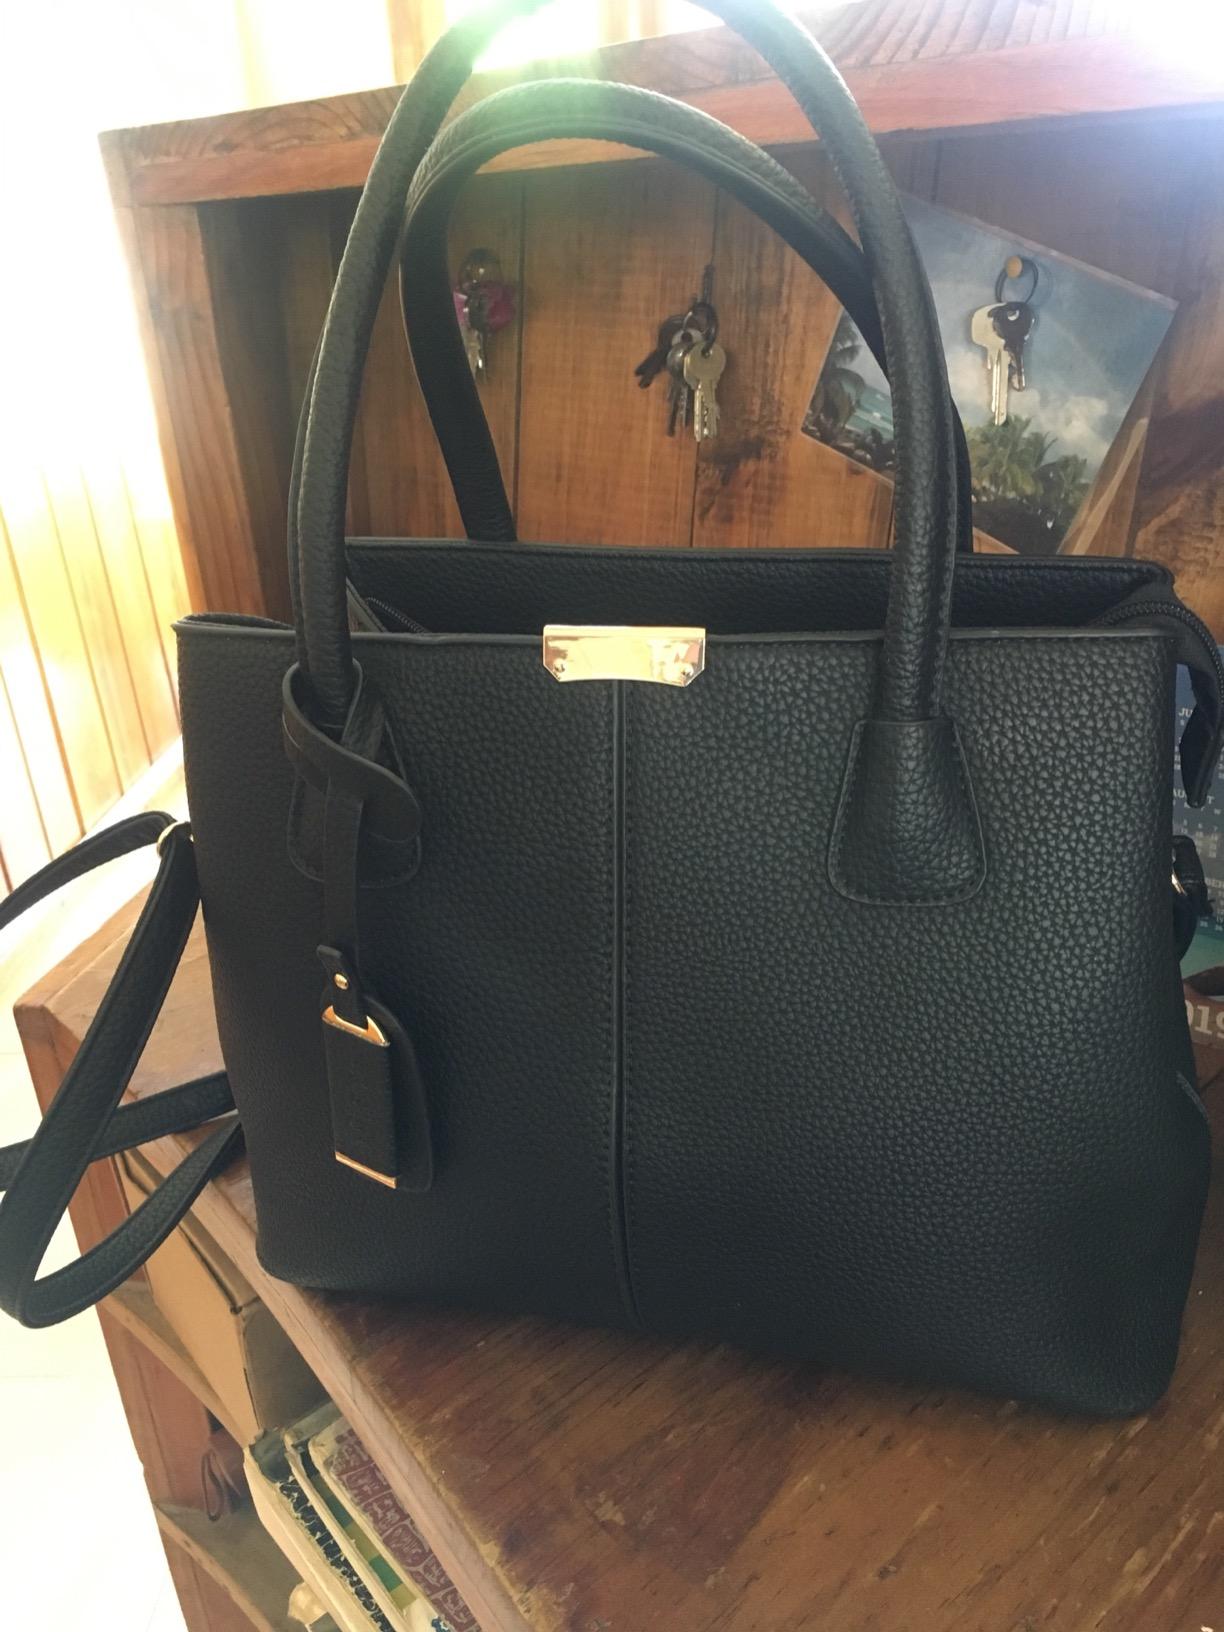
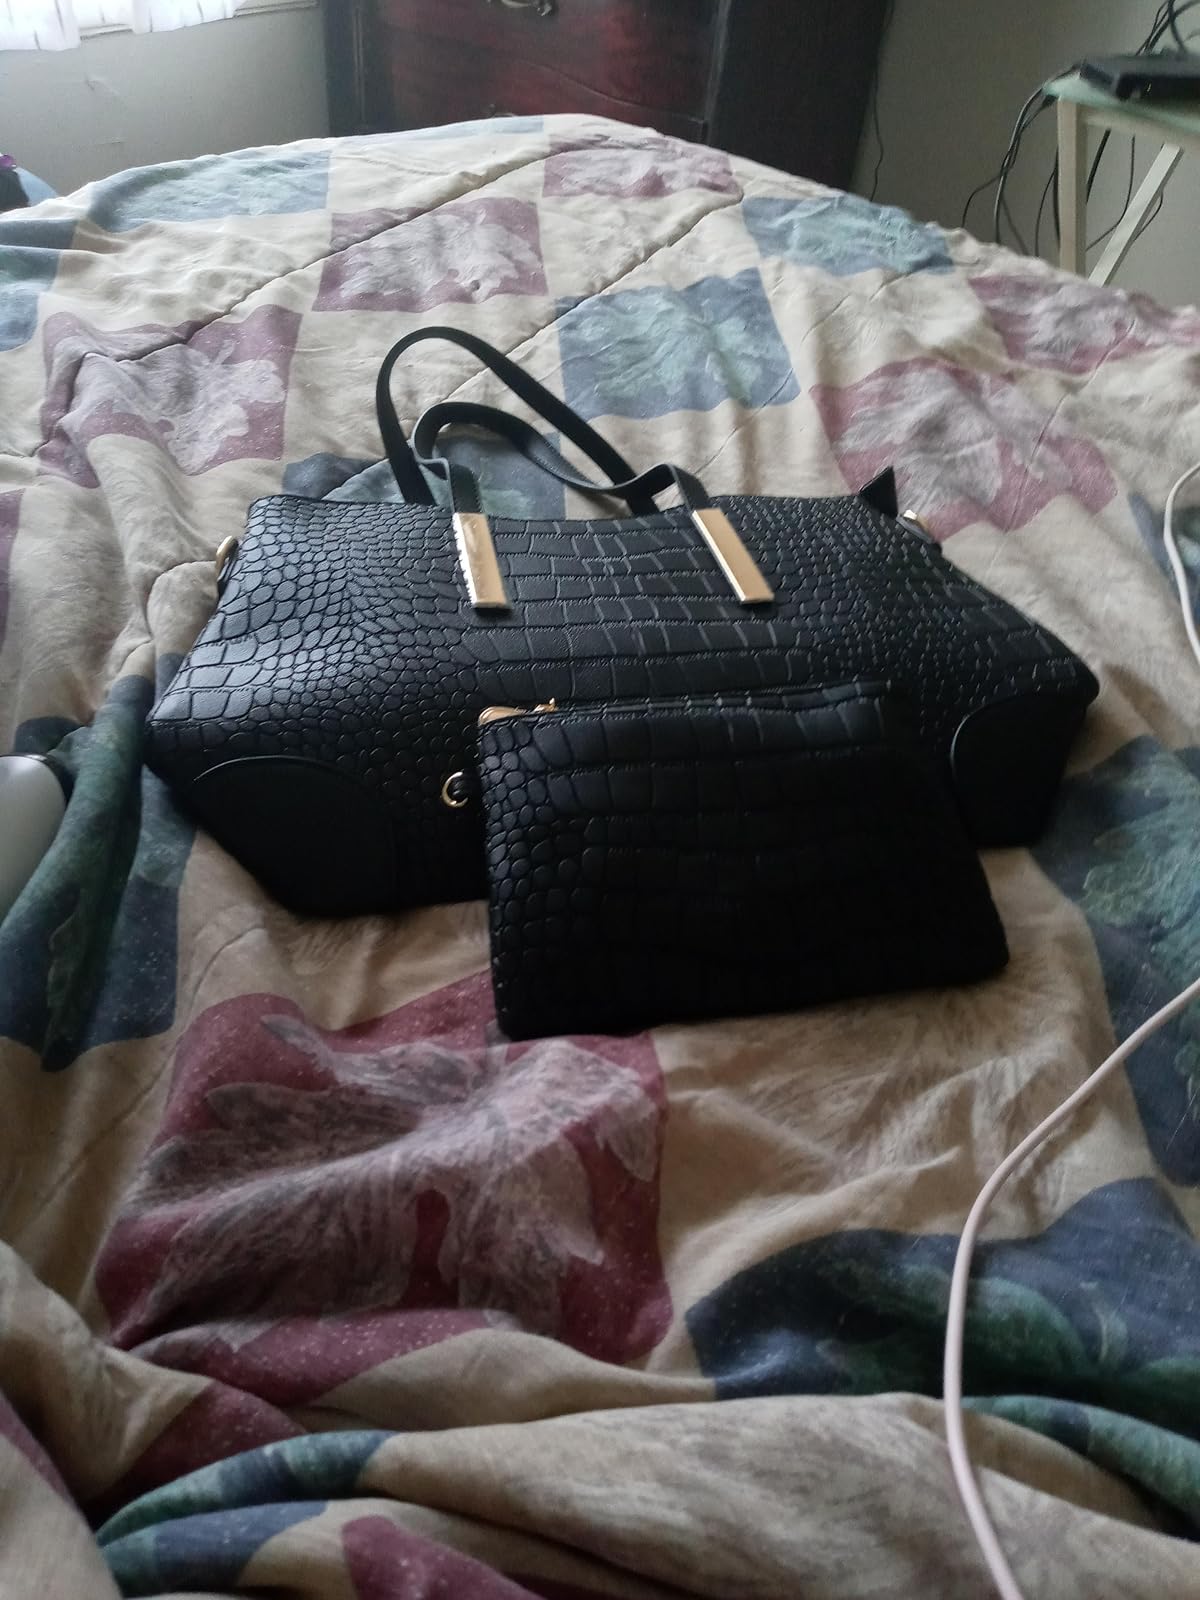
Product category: accessories_handbag
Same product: no